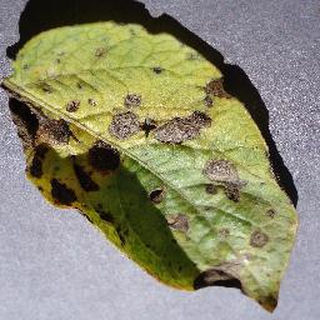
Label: potato_early_blight